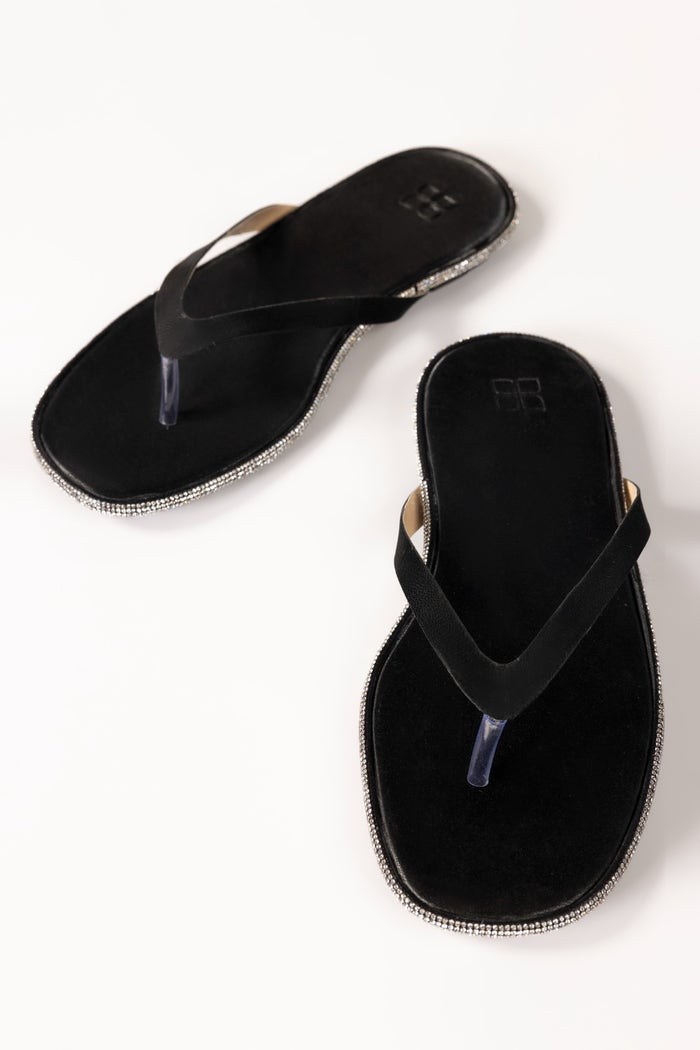
black suede flip flop